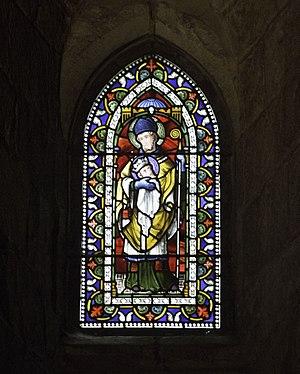
Le Prieuré de Bolton, dont le titre complet est The Priory Church of St Mary and St Cuthbert, Bolton Abbey, est une église paroissiale de l'Église d'Angleterre dans le village de Bolton Abbey, qui se trouve dans le parc national Yorkshire Dales et le comté de Yorkshire du Nord, Angleterre. Il y a eu un culte continu sur le site depuis 1154, lorsqu'un groupe de chanoines augustiniens déménagea de leur communauté originale dans le village voisin d'Embsay et commença la construction du bâtiment actuel, qui se trouve maintenant en dedans d'un site archéologique. Malgré la perte de la plupart des bâtiments du prieuré lors de la dissolution des monastères, la moitié occidentale de la nef originale a été préservée afin que la population de la paroisse locale puisse y continuer le culte. Il y a aujourd'hui un calendrier liturgique complet, en plus duquel le Prieuré accueille la Série de Concerts de Prieuré de Bolton, les Recitals d'orgue de Prieuré de Bolton, "la Crèche de Noël vivante" pendant l'Avent, et la conférence annuelle de St Cuthbert. Le prieuré de Bolton accueille plus de 160 000 visiteurs par an, venant du monde entier.